Musca Borealis

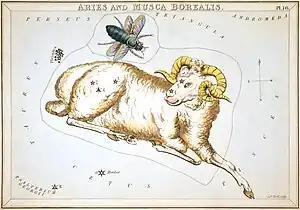

Musca Borealis (Latin for "northern fly") was a constellation, now discarded, located between the constellations of Aries and Perseus. It was originally called Apes (plural of Apis, Latin for bee) by Petrus Plancius when he created it in 1612. It was made up of a small group of stars, now called 33 Arietis, 35 Arietis, 39 Arietis, and 41 Arietis, in the north of the constellation of Aries.